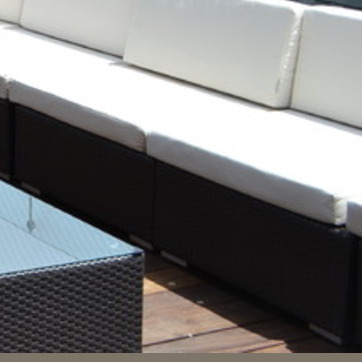
Material: other